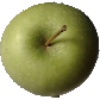
Label: Apple Granny Smith 1